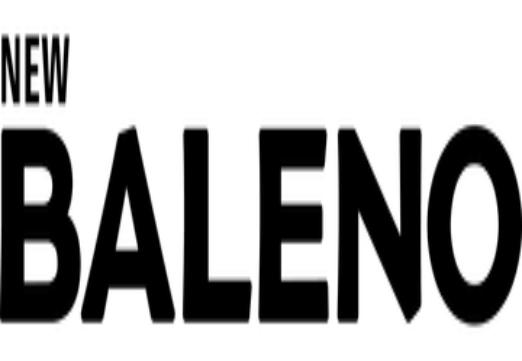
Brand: BALENO
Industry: Clothes